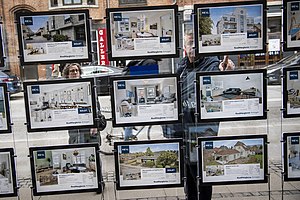
RealMæglerne
RealMæglerne er en uafhængig ejendomsmæglerkæde med 130 butikker i hele Danmark.
RealMæglerne
Udstillingsvindue i RealMæglerne butik
RealMæglerne er en landsdækkende kæde af ejendomsmæglere med ca. 105 lokale butikker i hele Danmark.